Infection

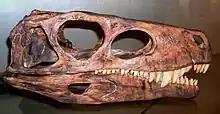
"Herrerasaurus" skull

Evidence of infection in fossil remains is a subject of interest for paleopathologists, scientists who study occurrences of injuries and illness in extinct life forms. Signs of infection have been discovered in the bones of carnivorous dinosaurs. When present, however, these infections seem to tend to be confined to only small regions of the body. A skull attributed to the early carnivorous dinosaur "Herrerasaurus ischigualastensis" exhibits pit-like wounds surrounded by swollen and porous bone. The unusual texture of the bone around the wounds suggests they were affected by a short-lived, non-lethal infection. Scientists who studied the skull speculated that the bite marks were received in a fight with another "Herrerasaurus". Other carnivorous dinosaurs with documented evidence of infection include "Acrocanthosaurus", "Allosaurus", "Tyrannosaurus" and a tyrannosaur from the Kirtland Formation. The infections from both tyrannosaurs were received by being bitten during a fight, like the "Herrerasaurus" specimen.